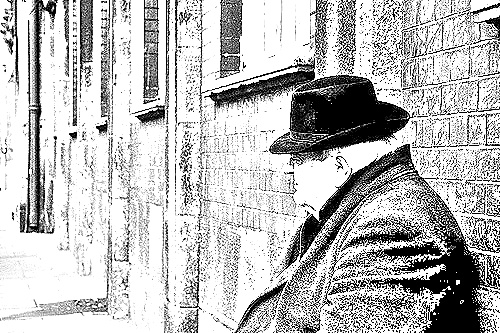
Portrait style: Sketch Portrait